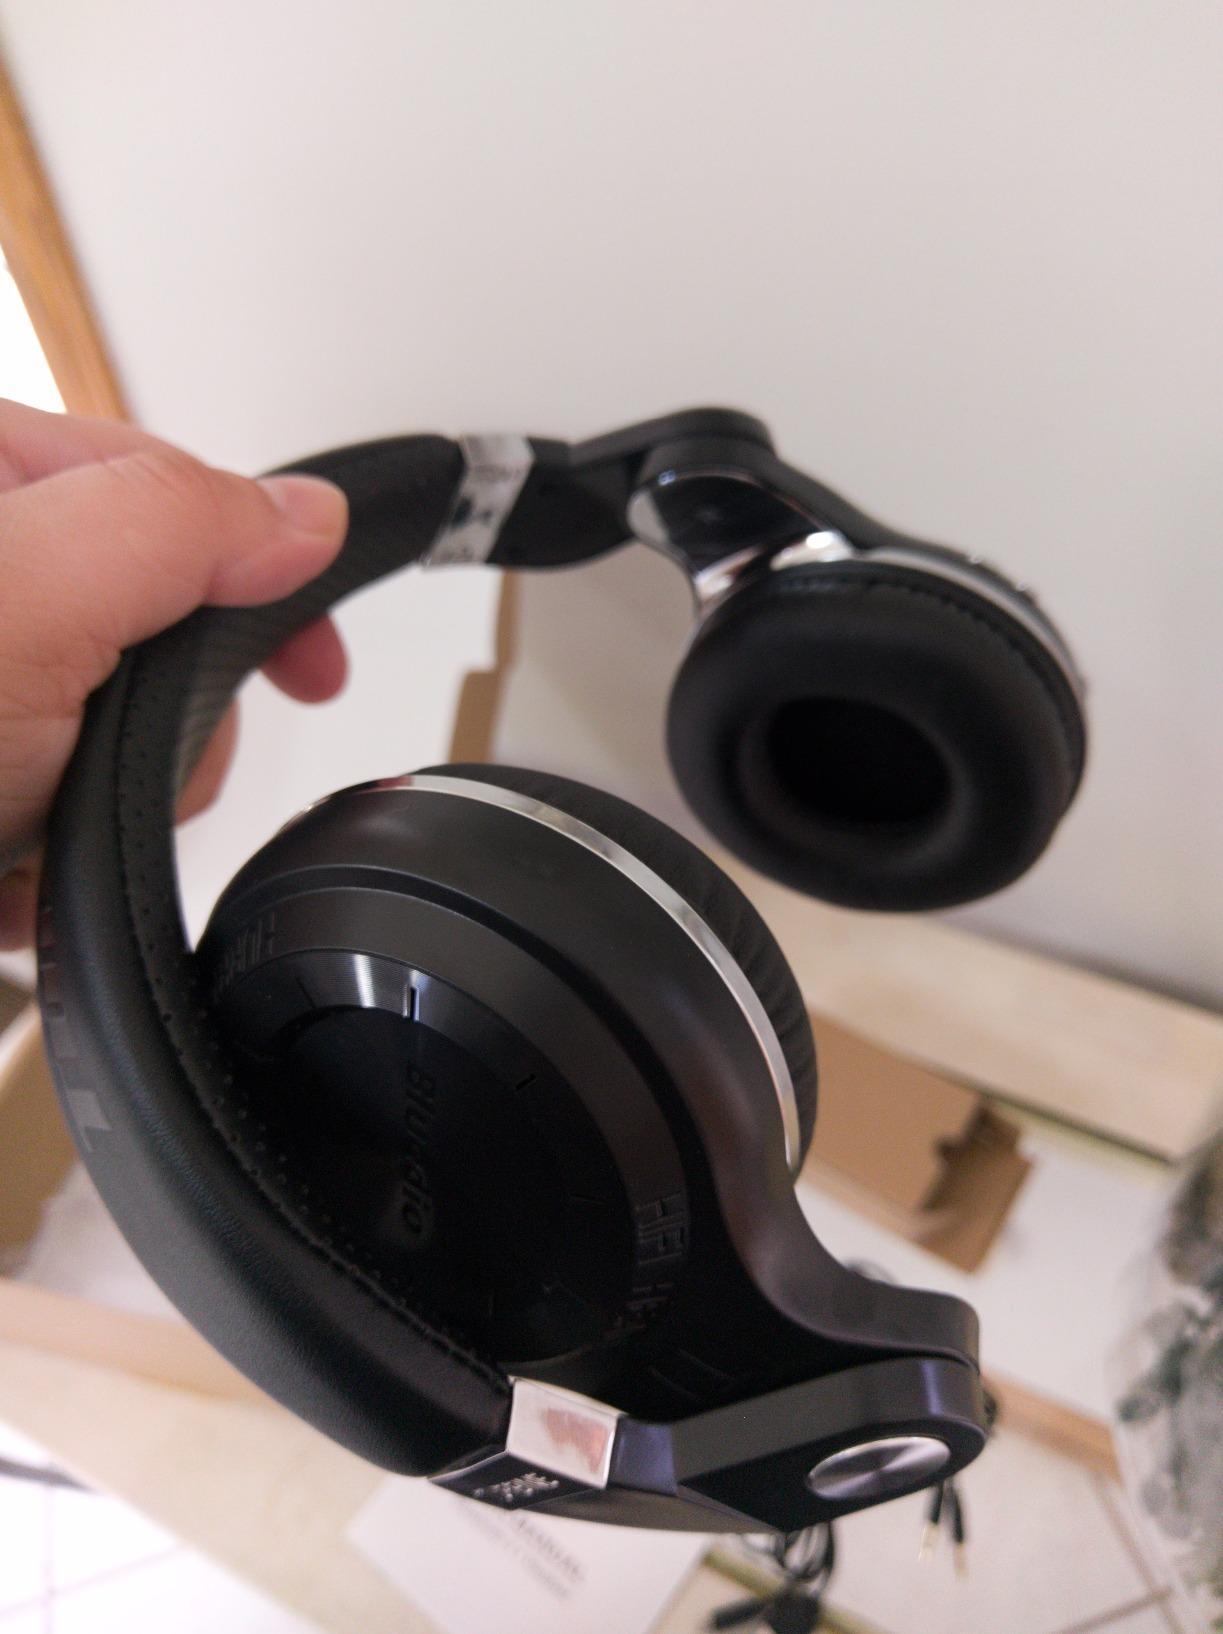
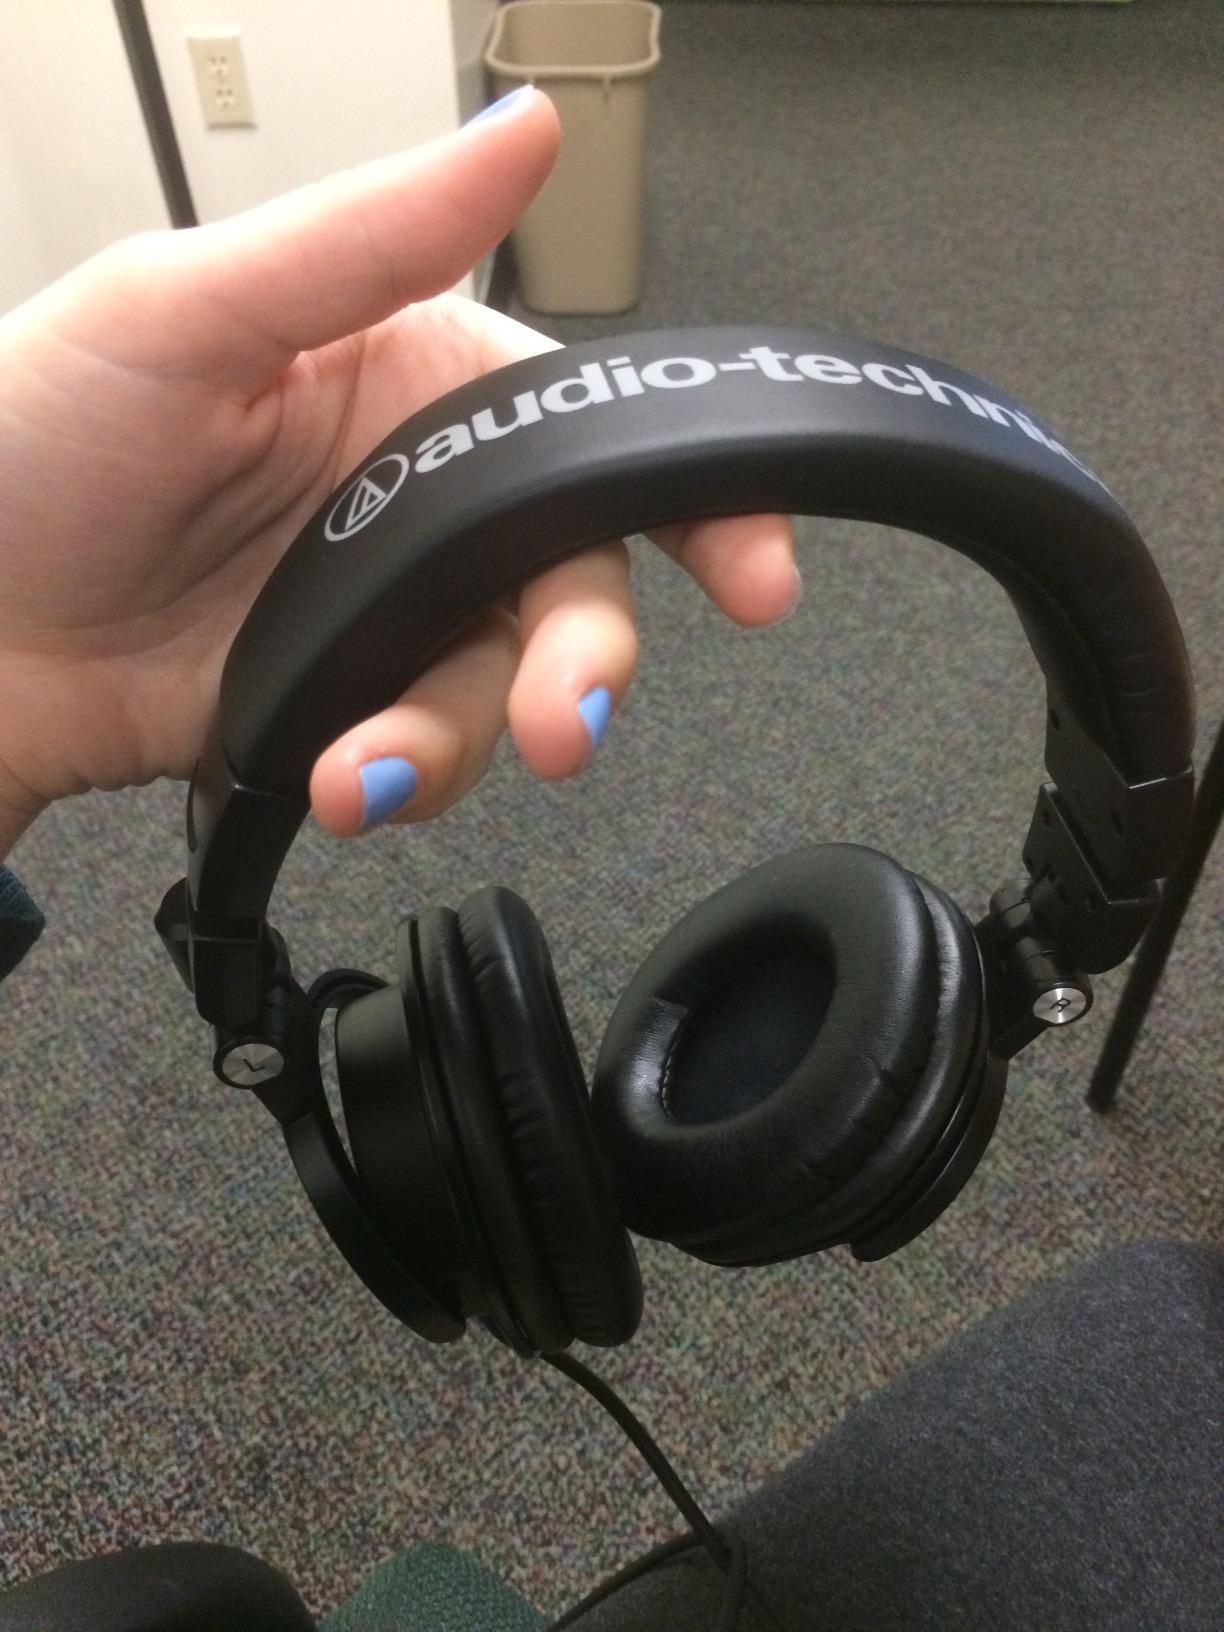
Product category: headphones
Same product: no